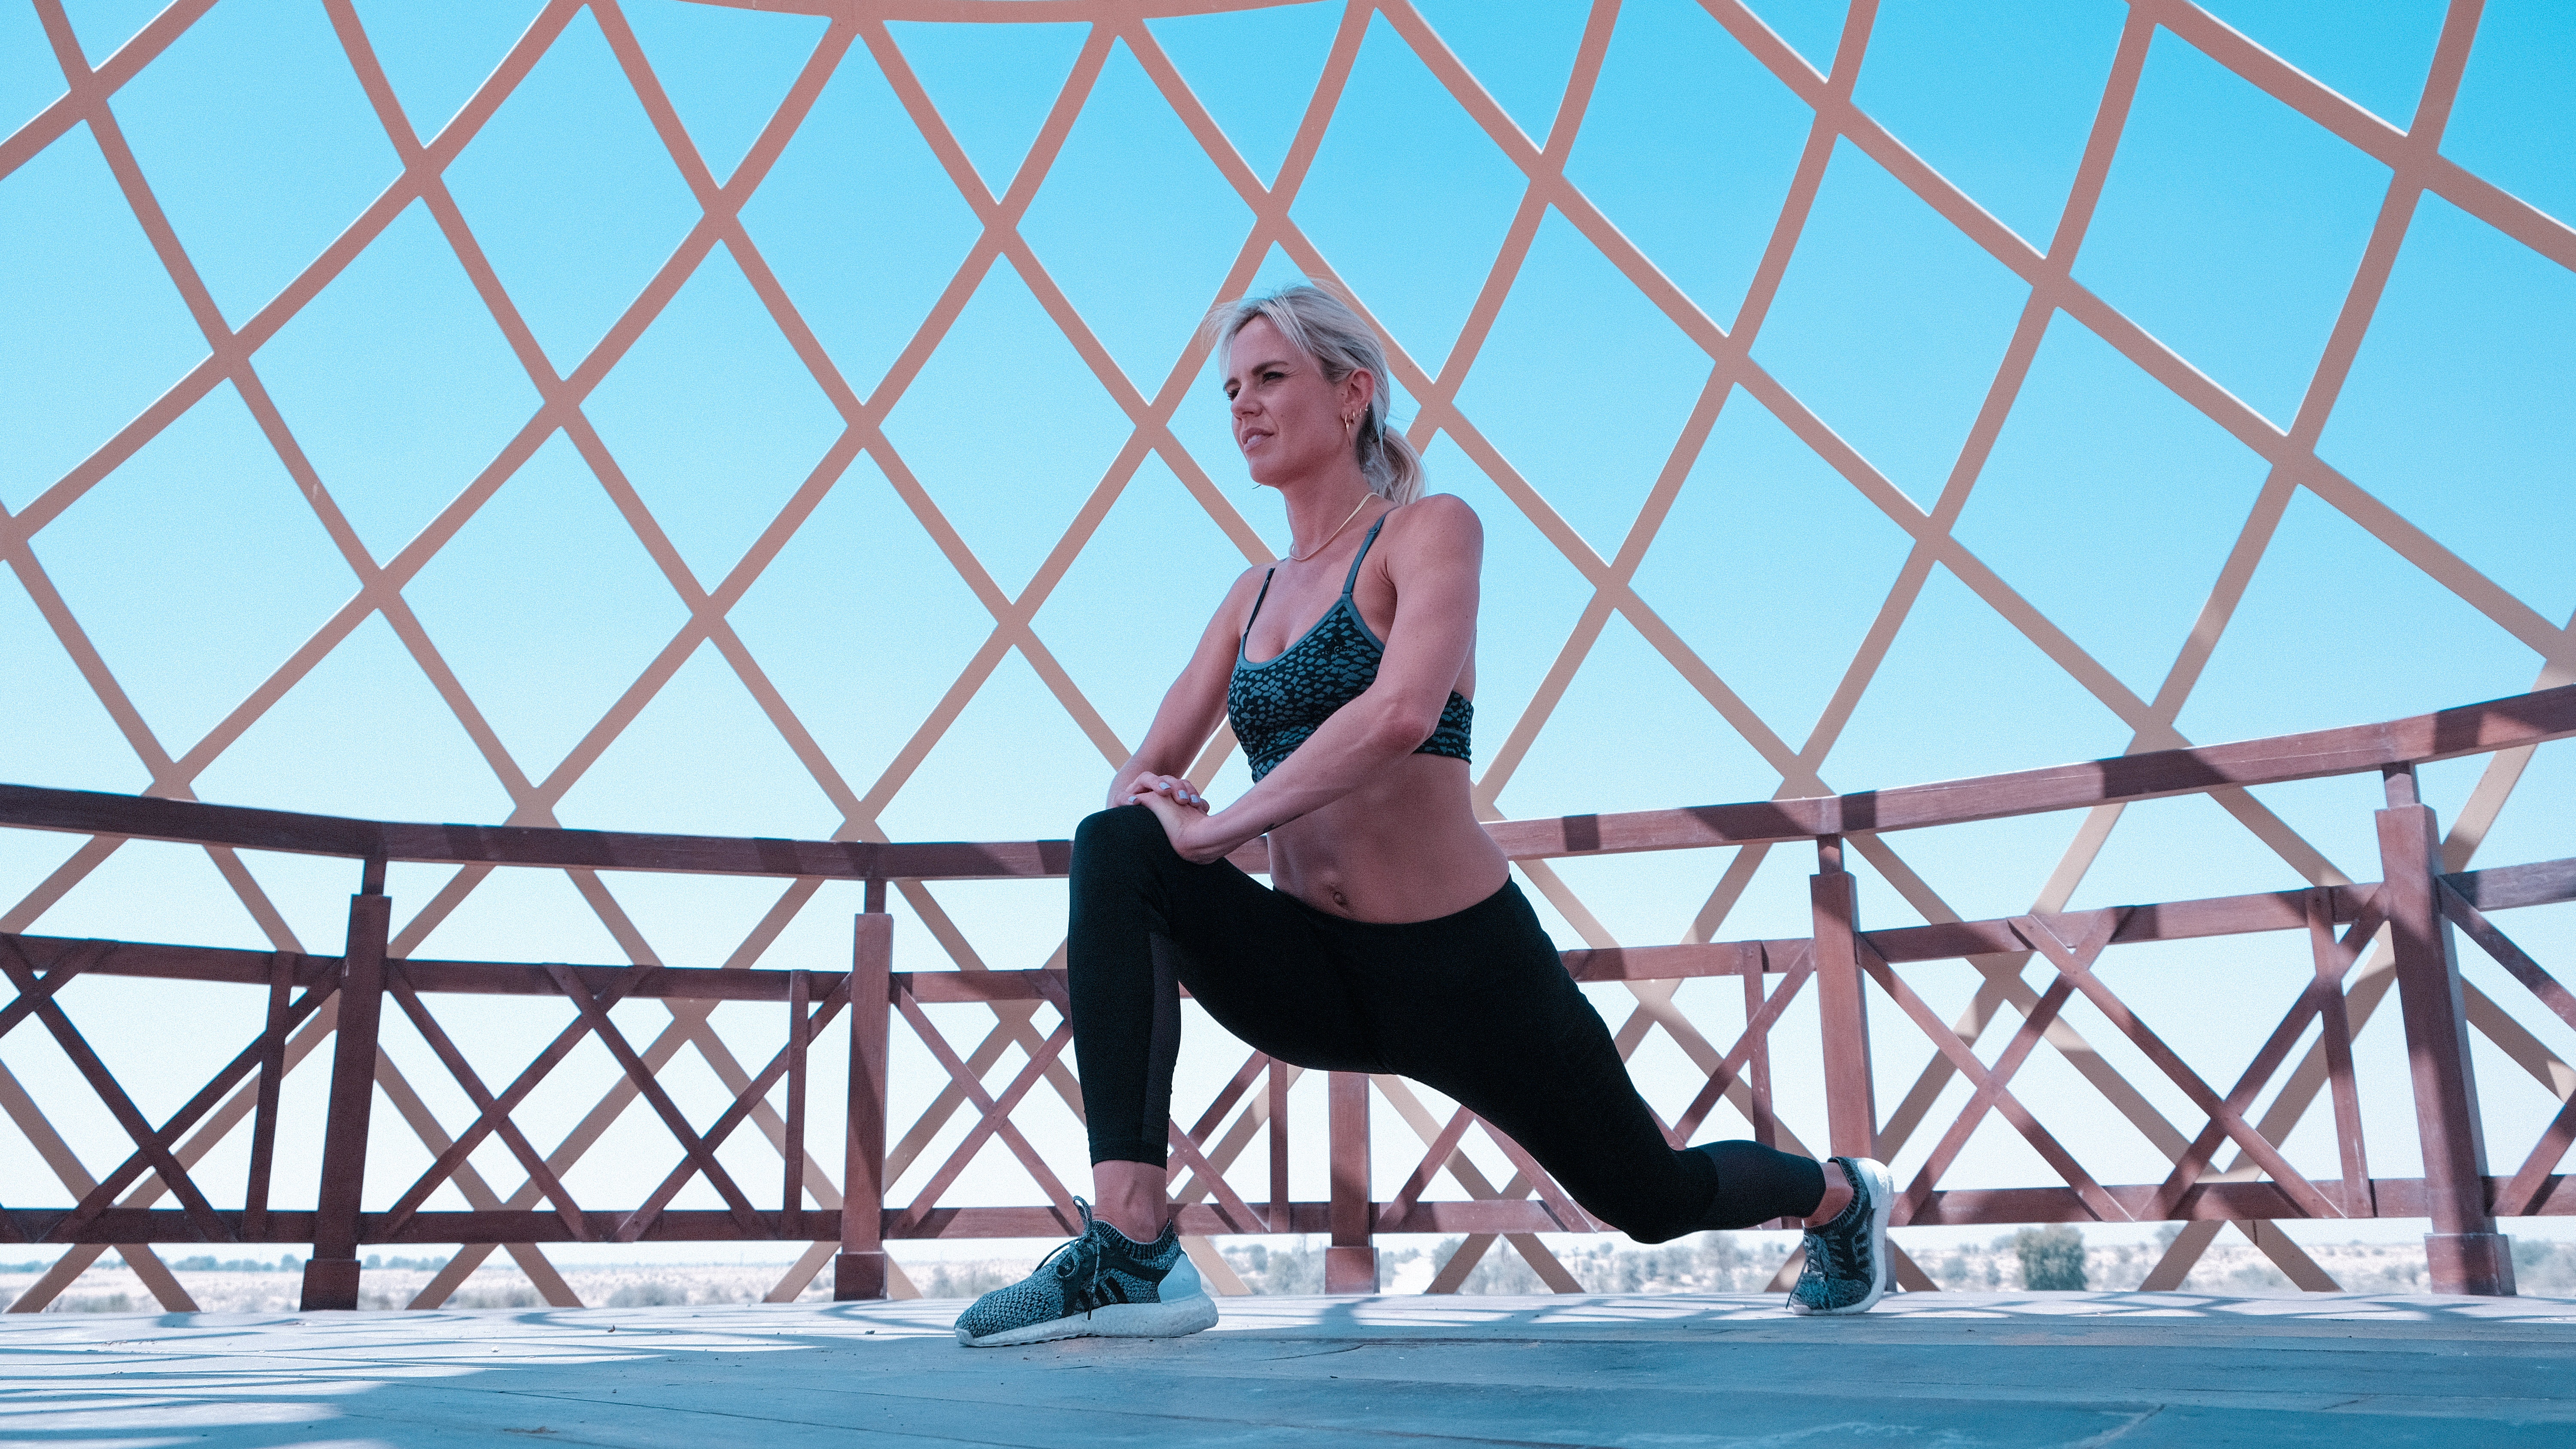
beauty, performance, dance, footwear, design, photography, choreography, leg, modern dance, dancer, leisure, performing arts, event, sportswear, photo shoot, leggings, physical fitness, pattern, trousers, stretching